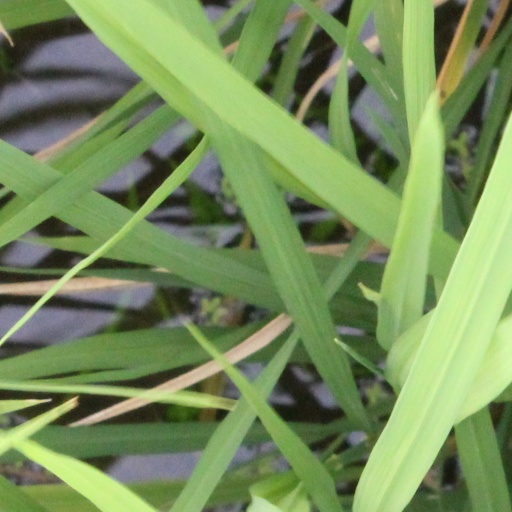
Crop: rice